Juliet Simms

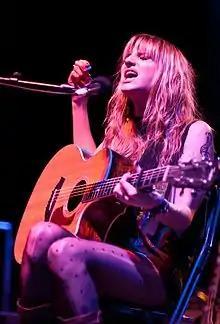
Simms performing in 2010 in San Diego, California

The tracks "The Answer", "Parker", "August 28th 3:30 A.M.", "Hush" and "Make-Up Smeared Eyes (Acoustic)" were released on their first official EP release in "Recover 2007". But after the tour, when Epic was scheduled to release the album Automatic Loveletter, they were told to continue touring and asked by then President Charlie Walk to write more upbeat music.